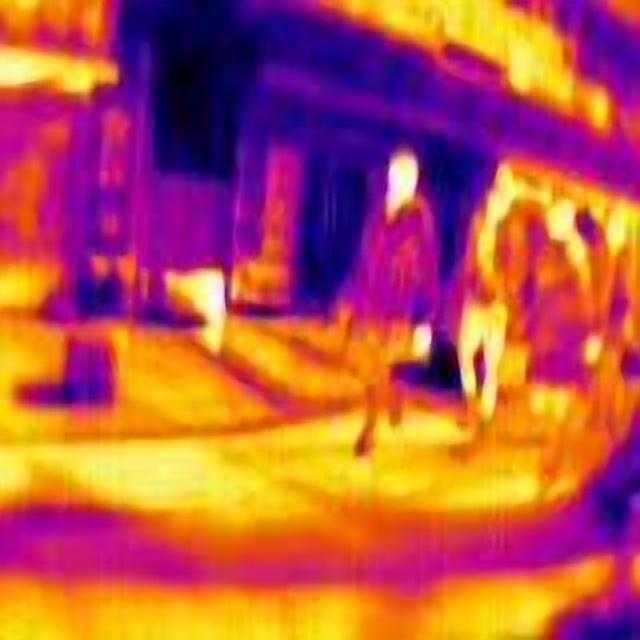
Detected objects:
label: person
label: person
label: person
label: person